Vera Duckworth

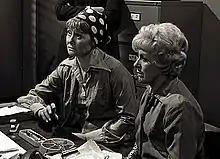
Vera (left) alongside Ivy Tilsley (right), as she appeared in her first scene in 1974

Originally, actress Liz Dawn was only contracted for a couple of episodes, but producers saw potential in the character of Vera and brought her back two years later for another short stint, before finally making Vera a regular from December 1976. The character remained in the series until 2008, when due to Dawn wanting to leave the show because of ill health, the character was killed off.